11th Armored Cavalry Regiment

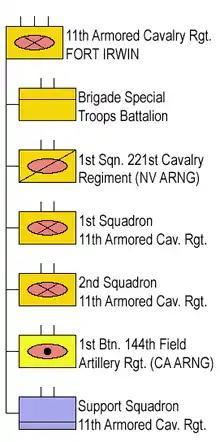
Order of battle

Provide personnel, administrative, and logistical support to the Regimental Support Squadron. Provide food service support to all NTC units in both the field and garrison. While providing this support, HHT will protect the force and provide superb quality of life for its troopers and families.